Plant evolutionary developmental biology

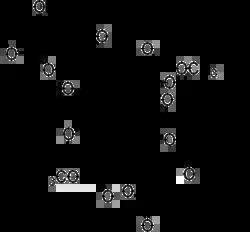
Structure of azadirachtin, a terpenoid produced by the neem plant, which helps ward off microbes and insects. Many secondary metabolites have complex structures.

Plant secondary metabolites are low molecular weight compounds, sometimes with complex structures that have no essential role in primary metabolism. They function in processes such as anti-herbivory, pollinator attraction, communication between plants, allelopathy, maintenance of symbiotic associations with soil flora and enhancing the rate of fertilization. Secondary metabolites have great structural and functional diversity and many thousands of enzymes may be involved in their synthesis, coded for by as much as 15–25% of the genome. Many plant secondary metabolites such as the colour and flavor components of saffron and the chemotherapeutic drug taxol are of culinary and medical significance to humans and are therefore of commercial importance. In plants they seem to have diversified using mechanisms such as gene duplications, evolution of novel genes and the development of novel biosynthetic pathways. Studies have shown that diversity in some of these compounds may be positively selected for. Cyanogenic glycosides may have been proposed to have evolved multiple times in different plant lineages, and there are several other instances of convergent evolution. For example, the enzymes for synthesis of limonene – a terpene – are more similar between angiosperms and gymnosperms than to their own terpene synthesis enzymes. This suggests independent evolution of the limonene biosynthetic pathway in these two lineages.